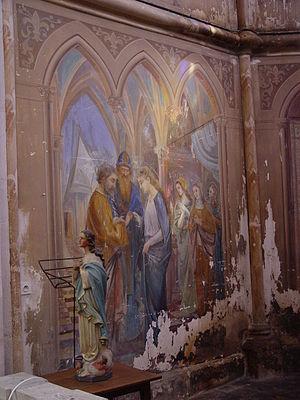
Lacroix-sur-Meuse, fresques de l'église. Auteurs
Lacroix-sur-Meuse est une commune française située dans le département de la Meuse, en région Grand Est.